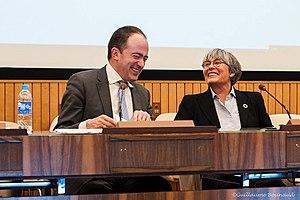
UNESCO Ocean and Climate Alliance - conférence internationale de lancement - Eric BANEL et Françoise Gail